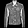
Label: Coat